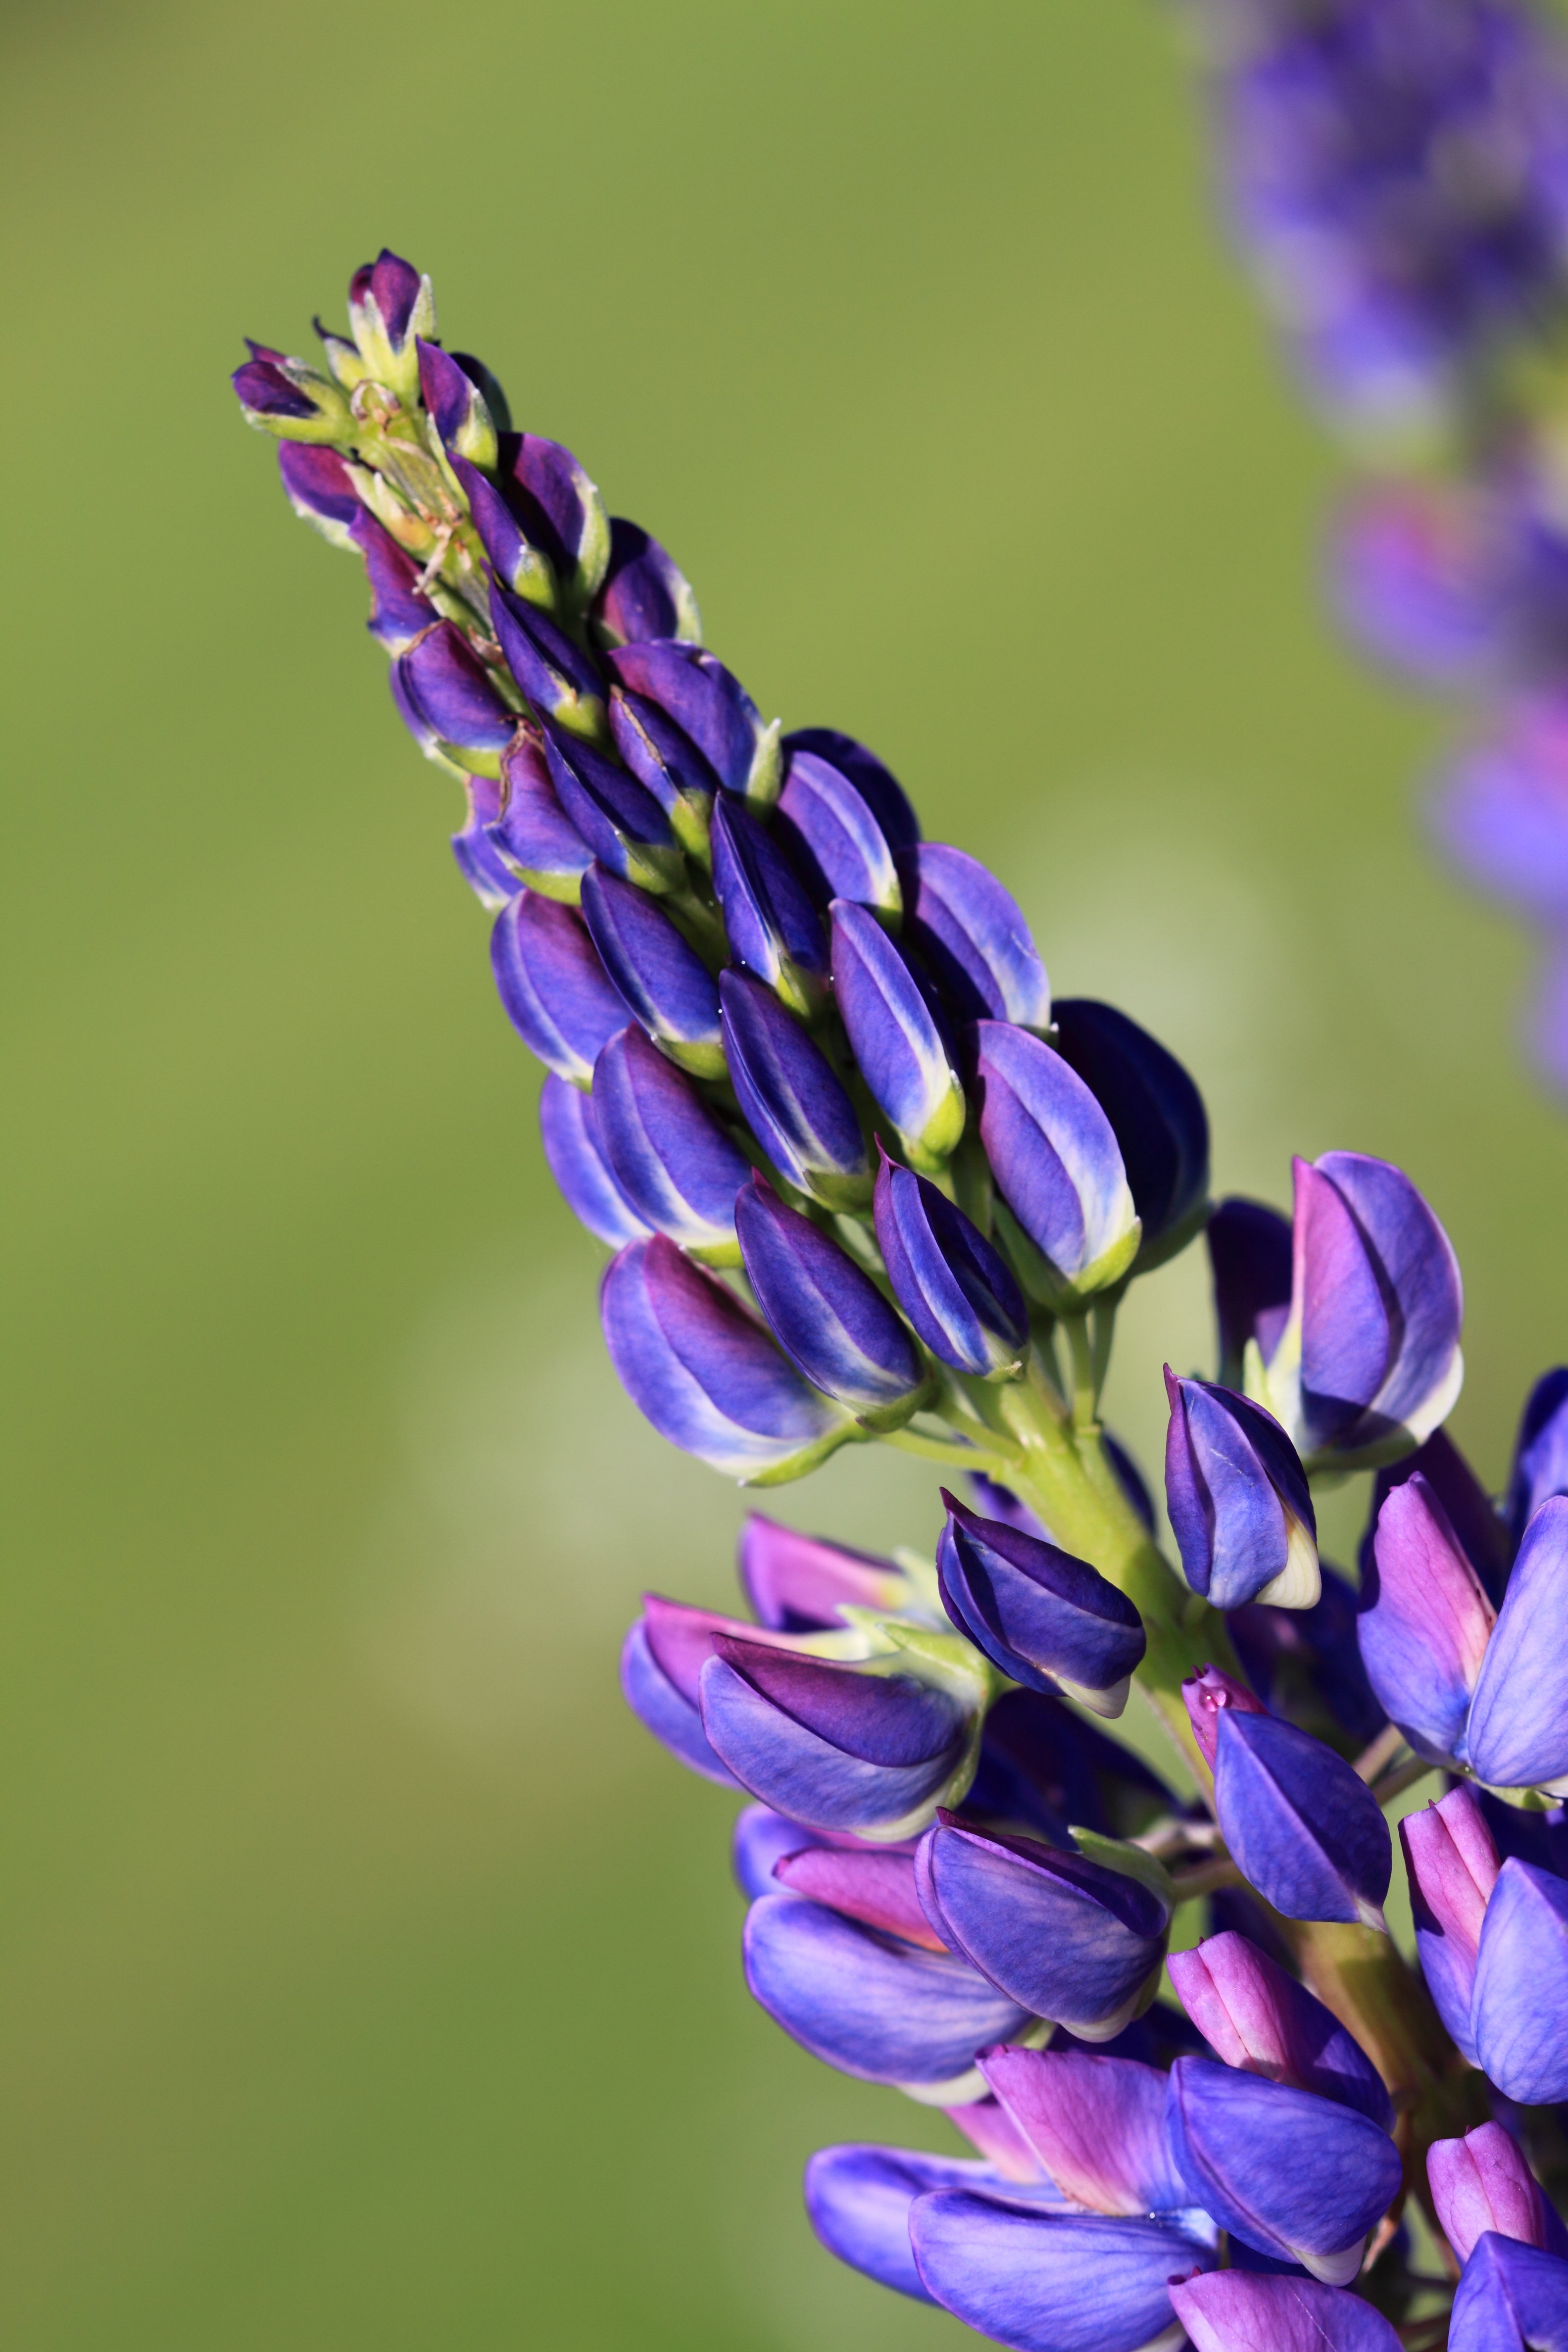
nature, blossom, plant, field, meadow, flower, purple, petal, bloom, wild, botany, blue, flora, lavender, wildflower, violet, beautiful, detail, lupine, lupin, macro photography, flowering plant, plant stem, land plant, english lavender